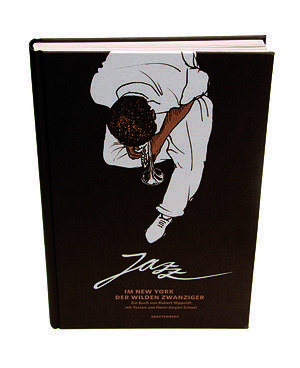
Robert Nippoldt, né en 1977 à Kranenburg en Allemagne, est un illustrateur, graphiste et artisan du livre allemand.